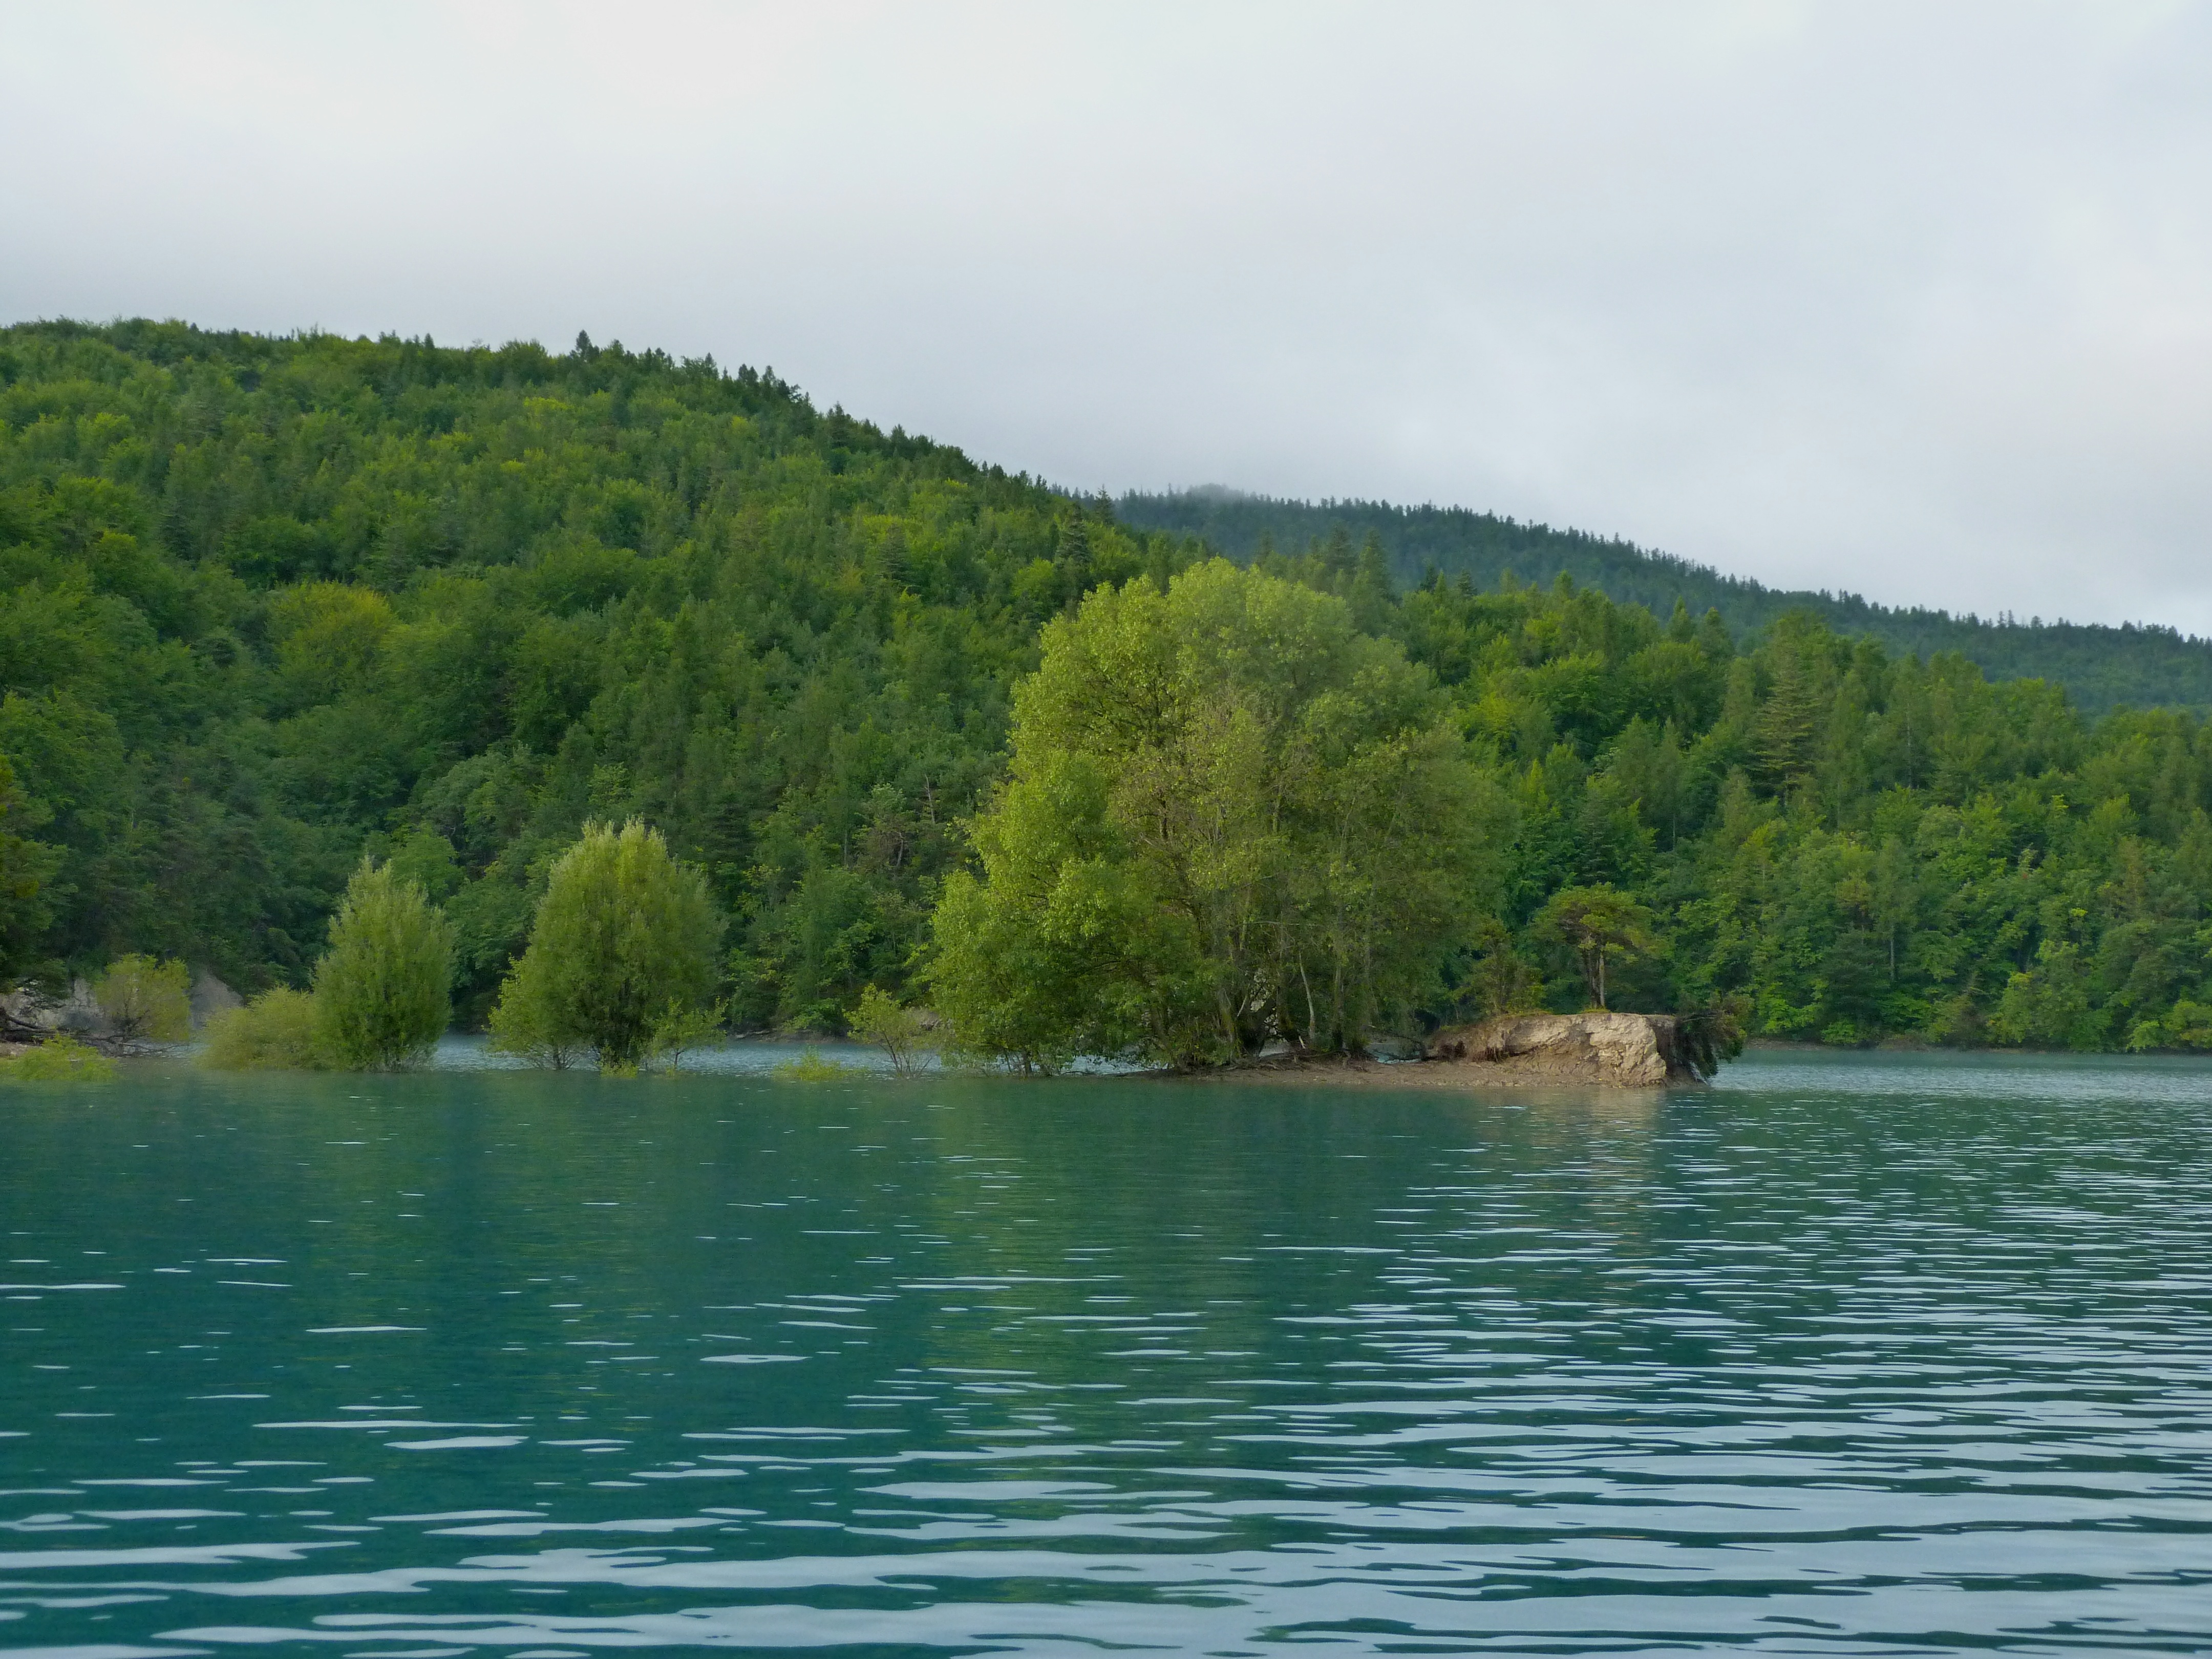
landscape, water, nature, forest, mountain, lake, river, summer, inlet, vehicle, bay, fjord, reservoir, body of water, trees, reflections, loch, based, immersed